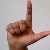
The image shows a hand gesture representing the letter 'L' in Indian Sign Language.